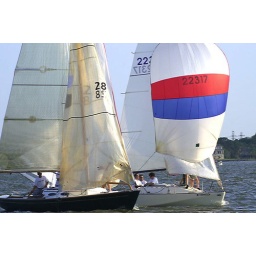
Clear Lake, Texas Wednesday sail boat races in 2006